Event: Nepal Earthquake
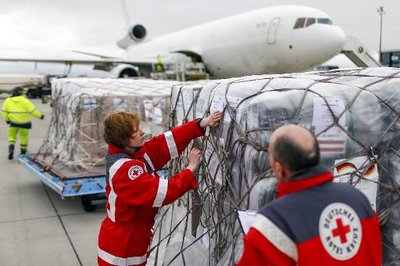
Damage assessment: no_damage